Humboldt County, Iowa

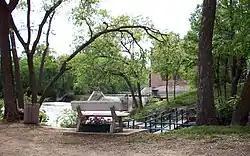
The Rutland dam in Rose Mill Park.

Humboldt County is located entirely within the Des Moines Lobe of the Western Corn Belt Plains ecoregion, as defined by the United States Environmental Protection Agency (EPA). One of the flattest regions in Iowa, the Des Moines Lobe ecoregion is a distinctive area naturally defined by Wisconsin glaciation but modified by humans for extensive agriculture. In general, the land is level to gently rolling with some areas of relief defined by glacial features like moraines, hummocky knobs, and kettles, and outwash deposits. The lobe does not have any loess deposits like the Loess Hills to the west.